Die shot

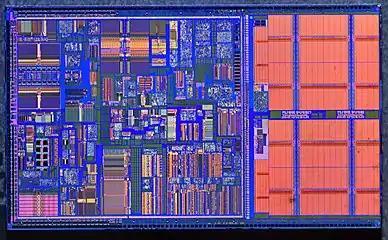
Die shot of an Intel Mobile Pentium II (Dixon).

A die shot or die photography is a photo or recording of the layout of an integrated circuit, showings its design with any packaging removed. A die shot can be compared with the cross-section of an (almost) two-dimensional computer chip, on which the design and construction of various tracks and components can be clearly seen. Due to the high complexity of modern computer chips, die-shots are often displayed colourfully, with various parts coloured by diffraction within the parts of the die, using special lighting or even manually.